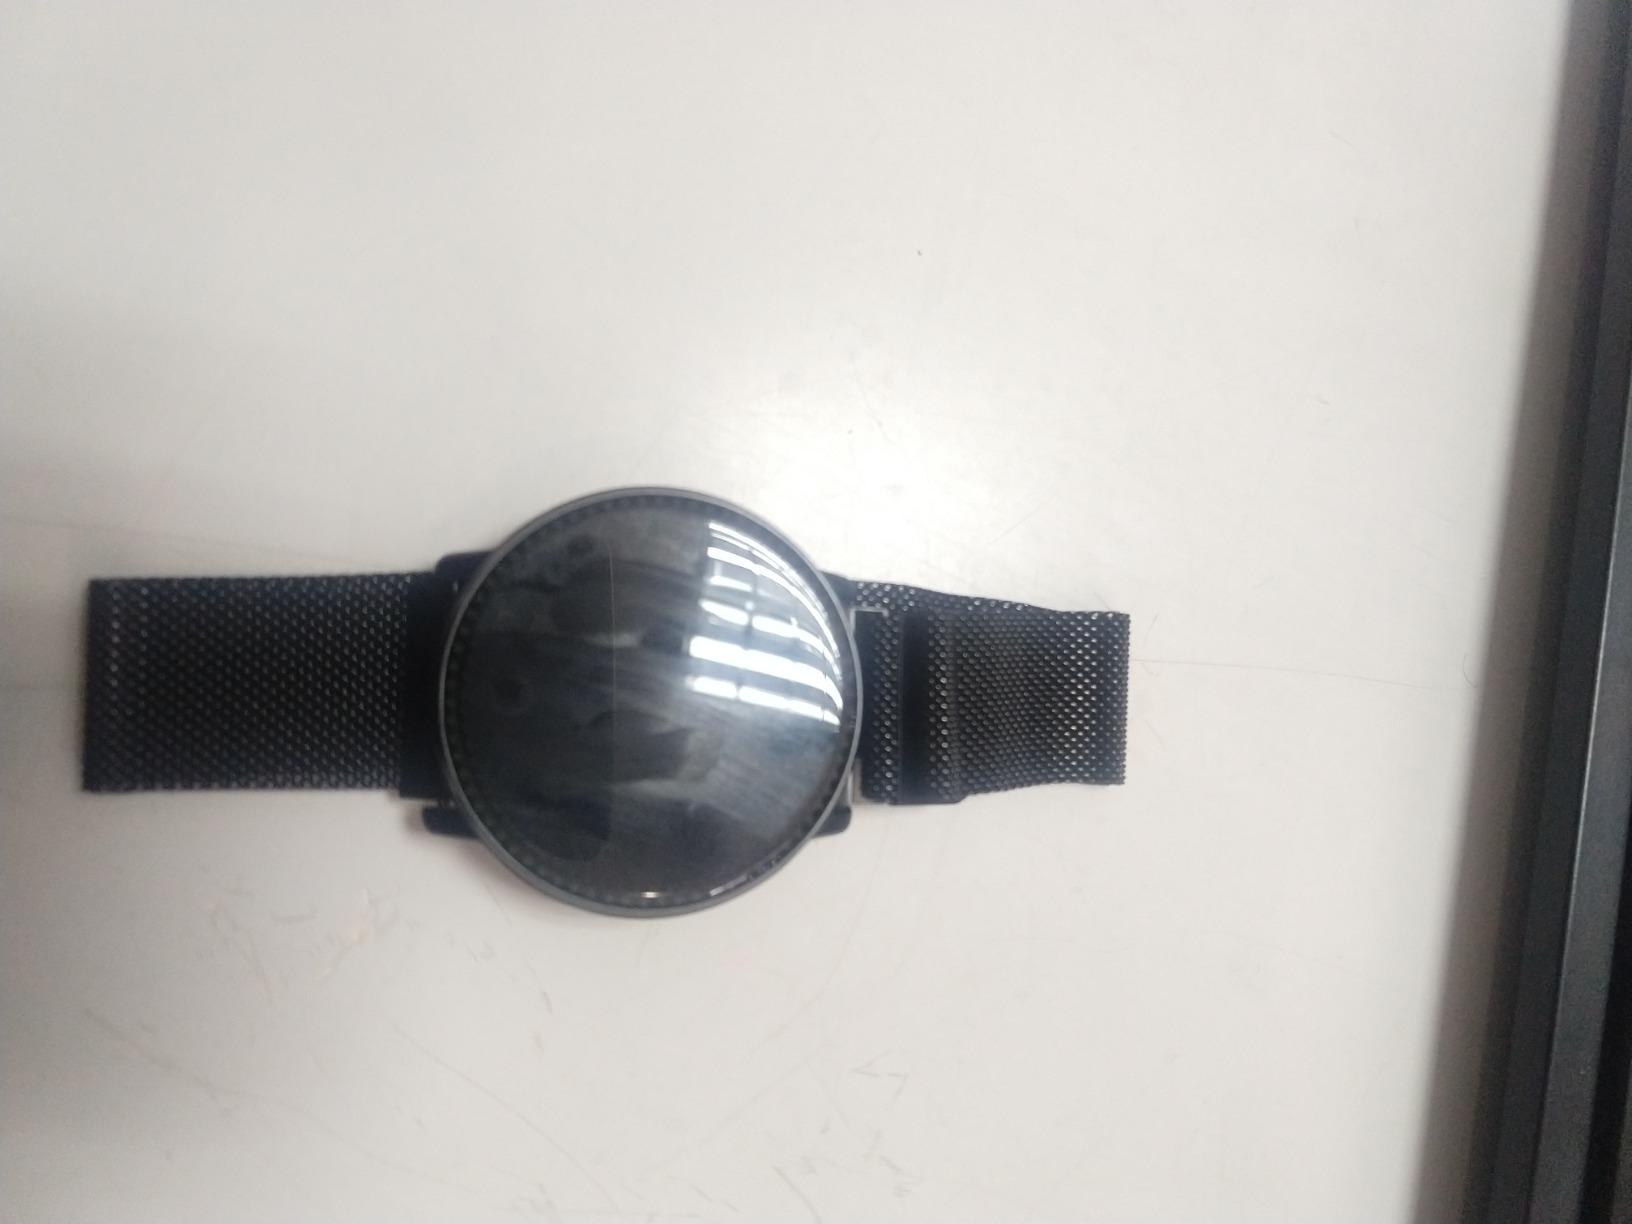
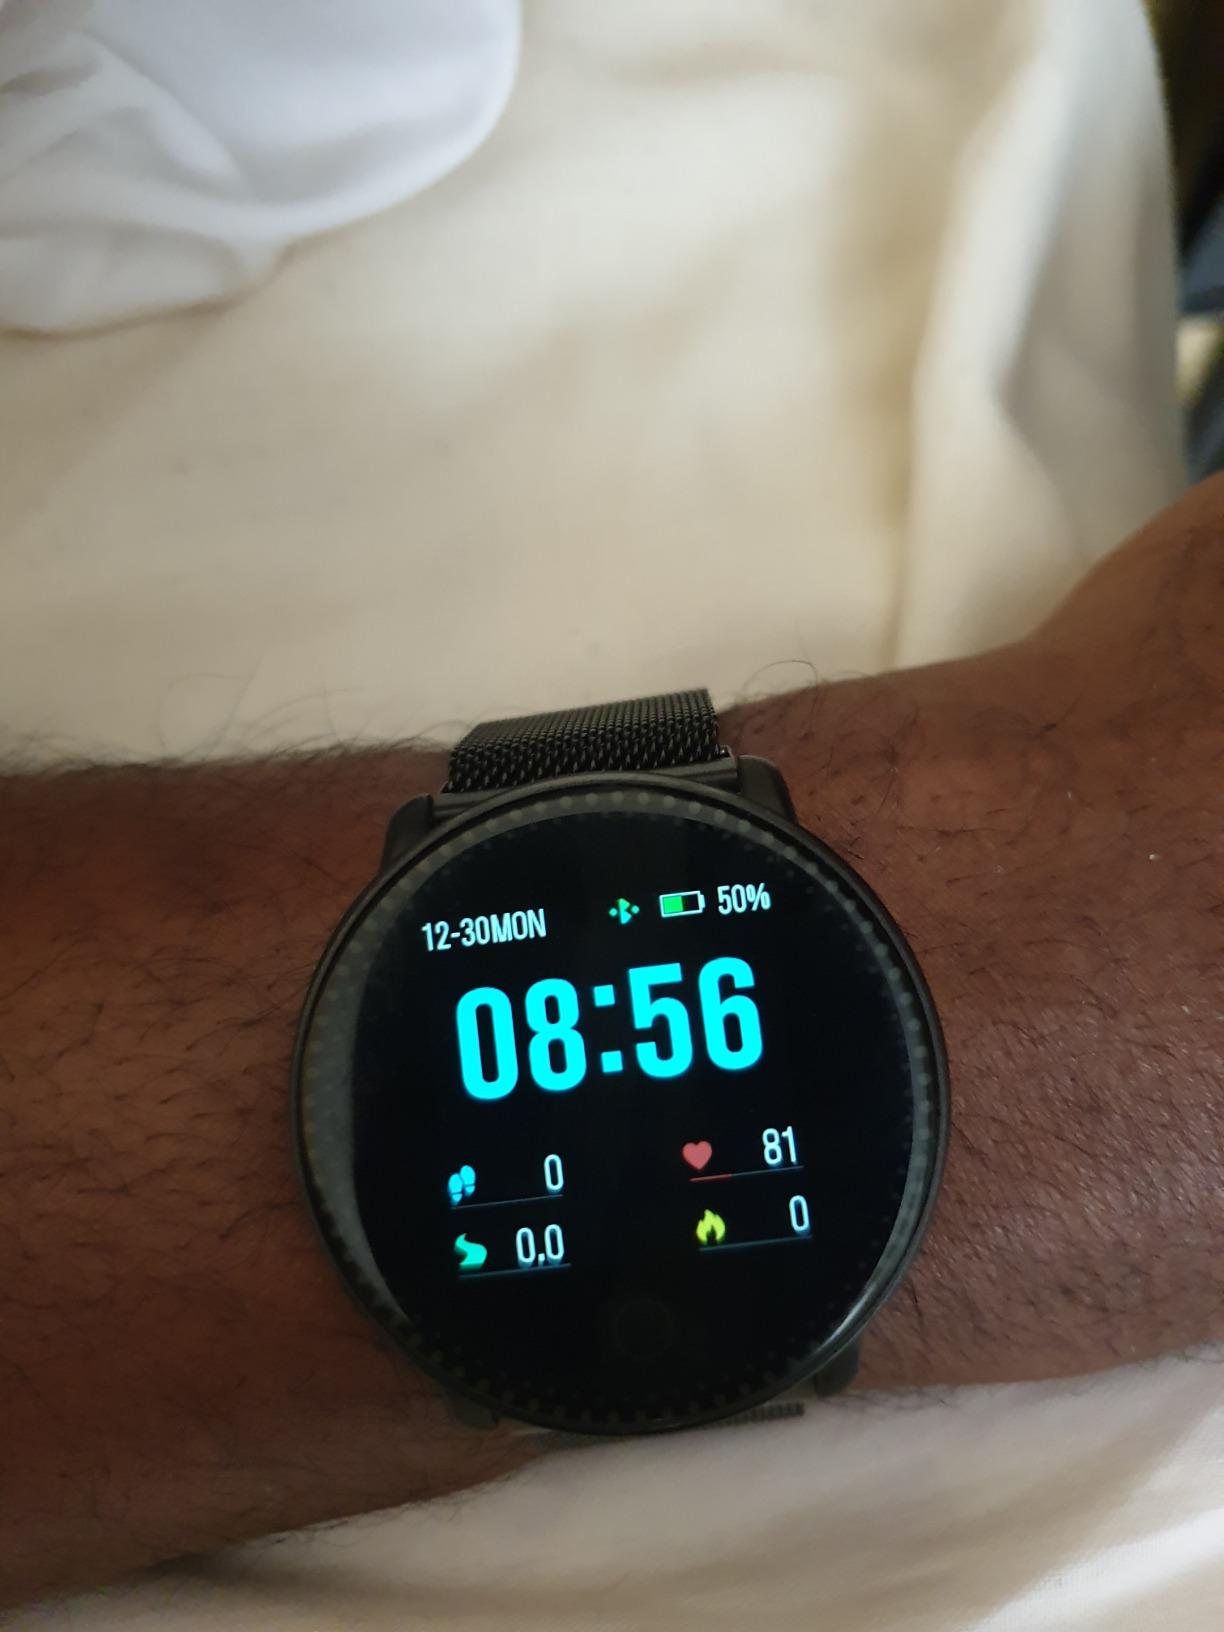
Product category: smartwatch
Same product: yes